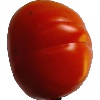
Label: Tomato 1